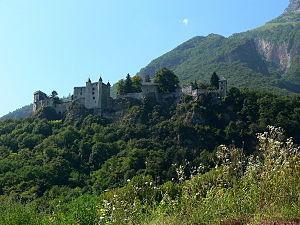
Le château de Miolans à Saint-Pierre-d'Albigny
La guerre franco-savoyarde de 1600-1601 est un conflit qui oppose, en 1600, le duché de Savoie de Charles-Emmanuel et la France d'Henri IV et qui se termine en 1601 par le traité de Lyon favorable à la France.
La maison de Miolans est un lignage noble savoyard, mentionnée dès le XIᵉ siècle, originaire de la Combe de Savoie, feudataire des comtes de Savoie, mais seulement au titre de vicaire du Saint-Empire. La branche aînée s'est éteinte au début du XVIᵉ siècle.